NFL Blitz Pro

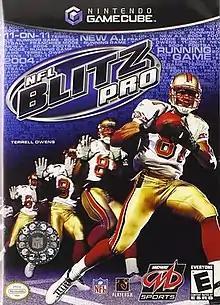
Cover art for GameCube

NFL Blitz Pro is a video game developed by Midway Games for GameCube, PlayStation 2 and Xbox in 2003.